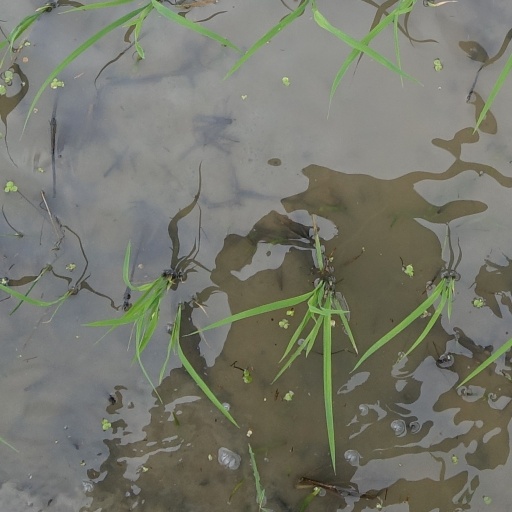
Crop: rice